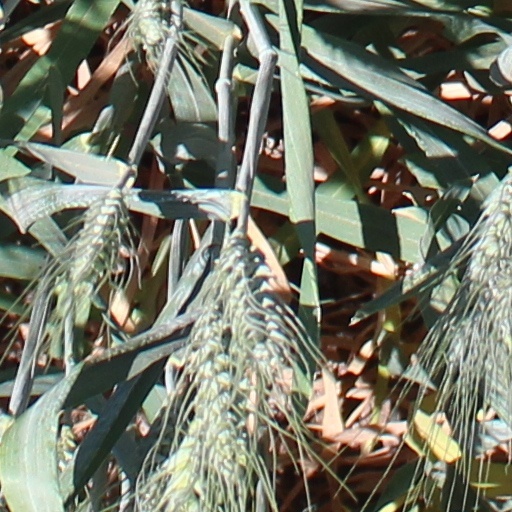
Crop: wheat